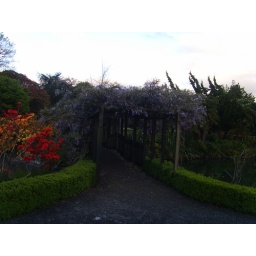
A beautiful flowered-covered bridge over a thermal lake that smelled a bit like rotten eggs...